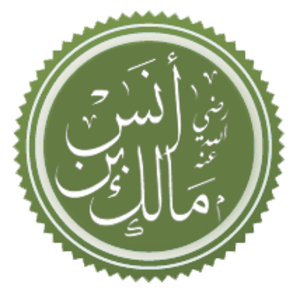
Mālik ibn Anas, de son nom complet Abū ʿAbd Allāh Mālik ibn Anas ibn Mālik ibn Abī ʿĀmir ibn ʿAmr ibn al-Ḥārithb Ghaymān ibn Khuthayn ibn ʿAmr ibn al-Ḥārithal-Aṣbaḥī est un imam, théologien et juriste arabo-musulman, traditionaliste, né entre 708 et 716 et mort en 796. Appelé par les musulmans sunnites l'imam Malik, il est également connu sous les dénominations d'imam dar al-Hijrah ou l'imam de Médine. Son enseignement constitue le fondement juridique et dogmatique de l'école malékite, l'une des quatre grandes écoles de jurisprudence en droit islamique sunnite.